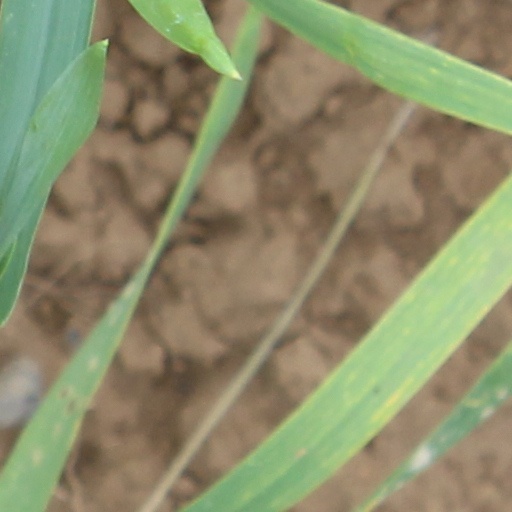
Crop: wheat